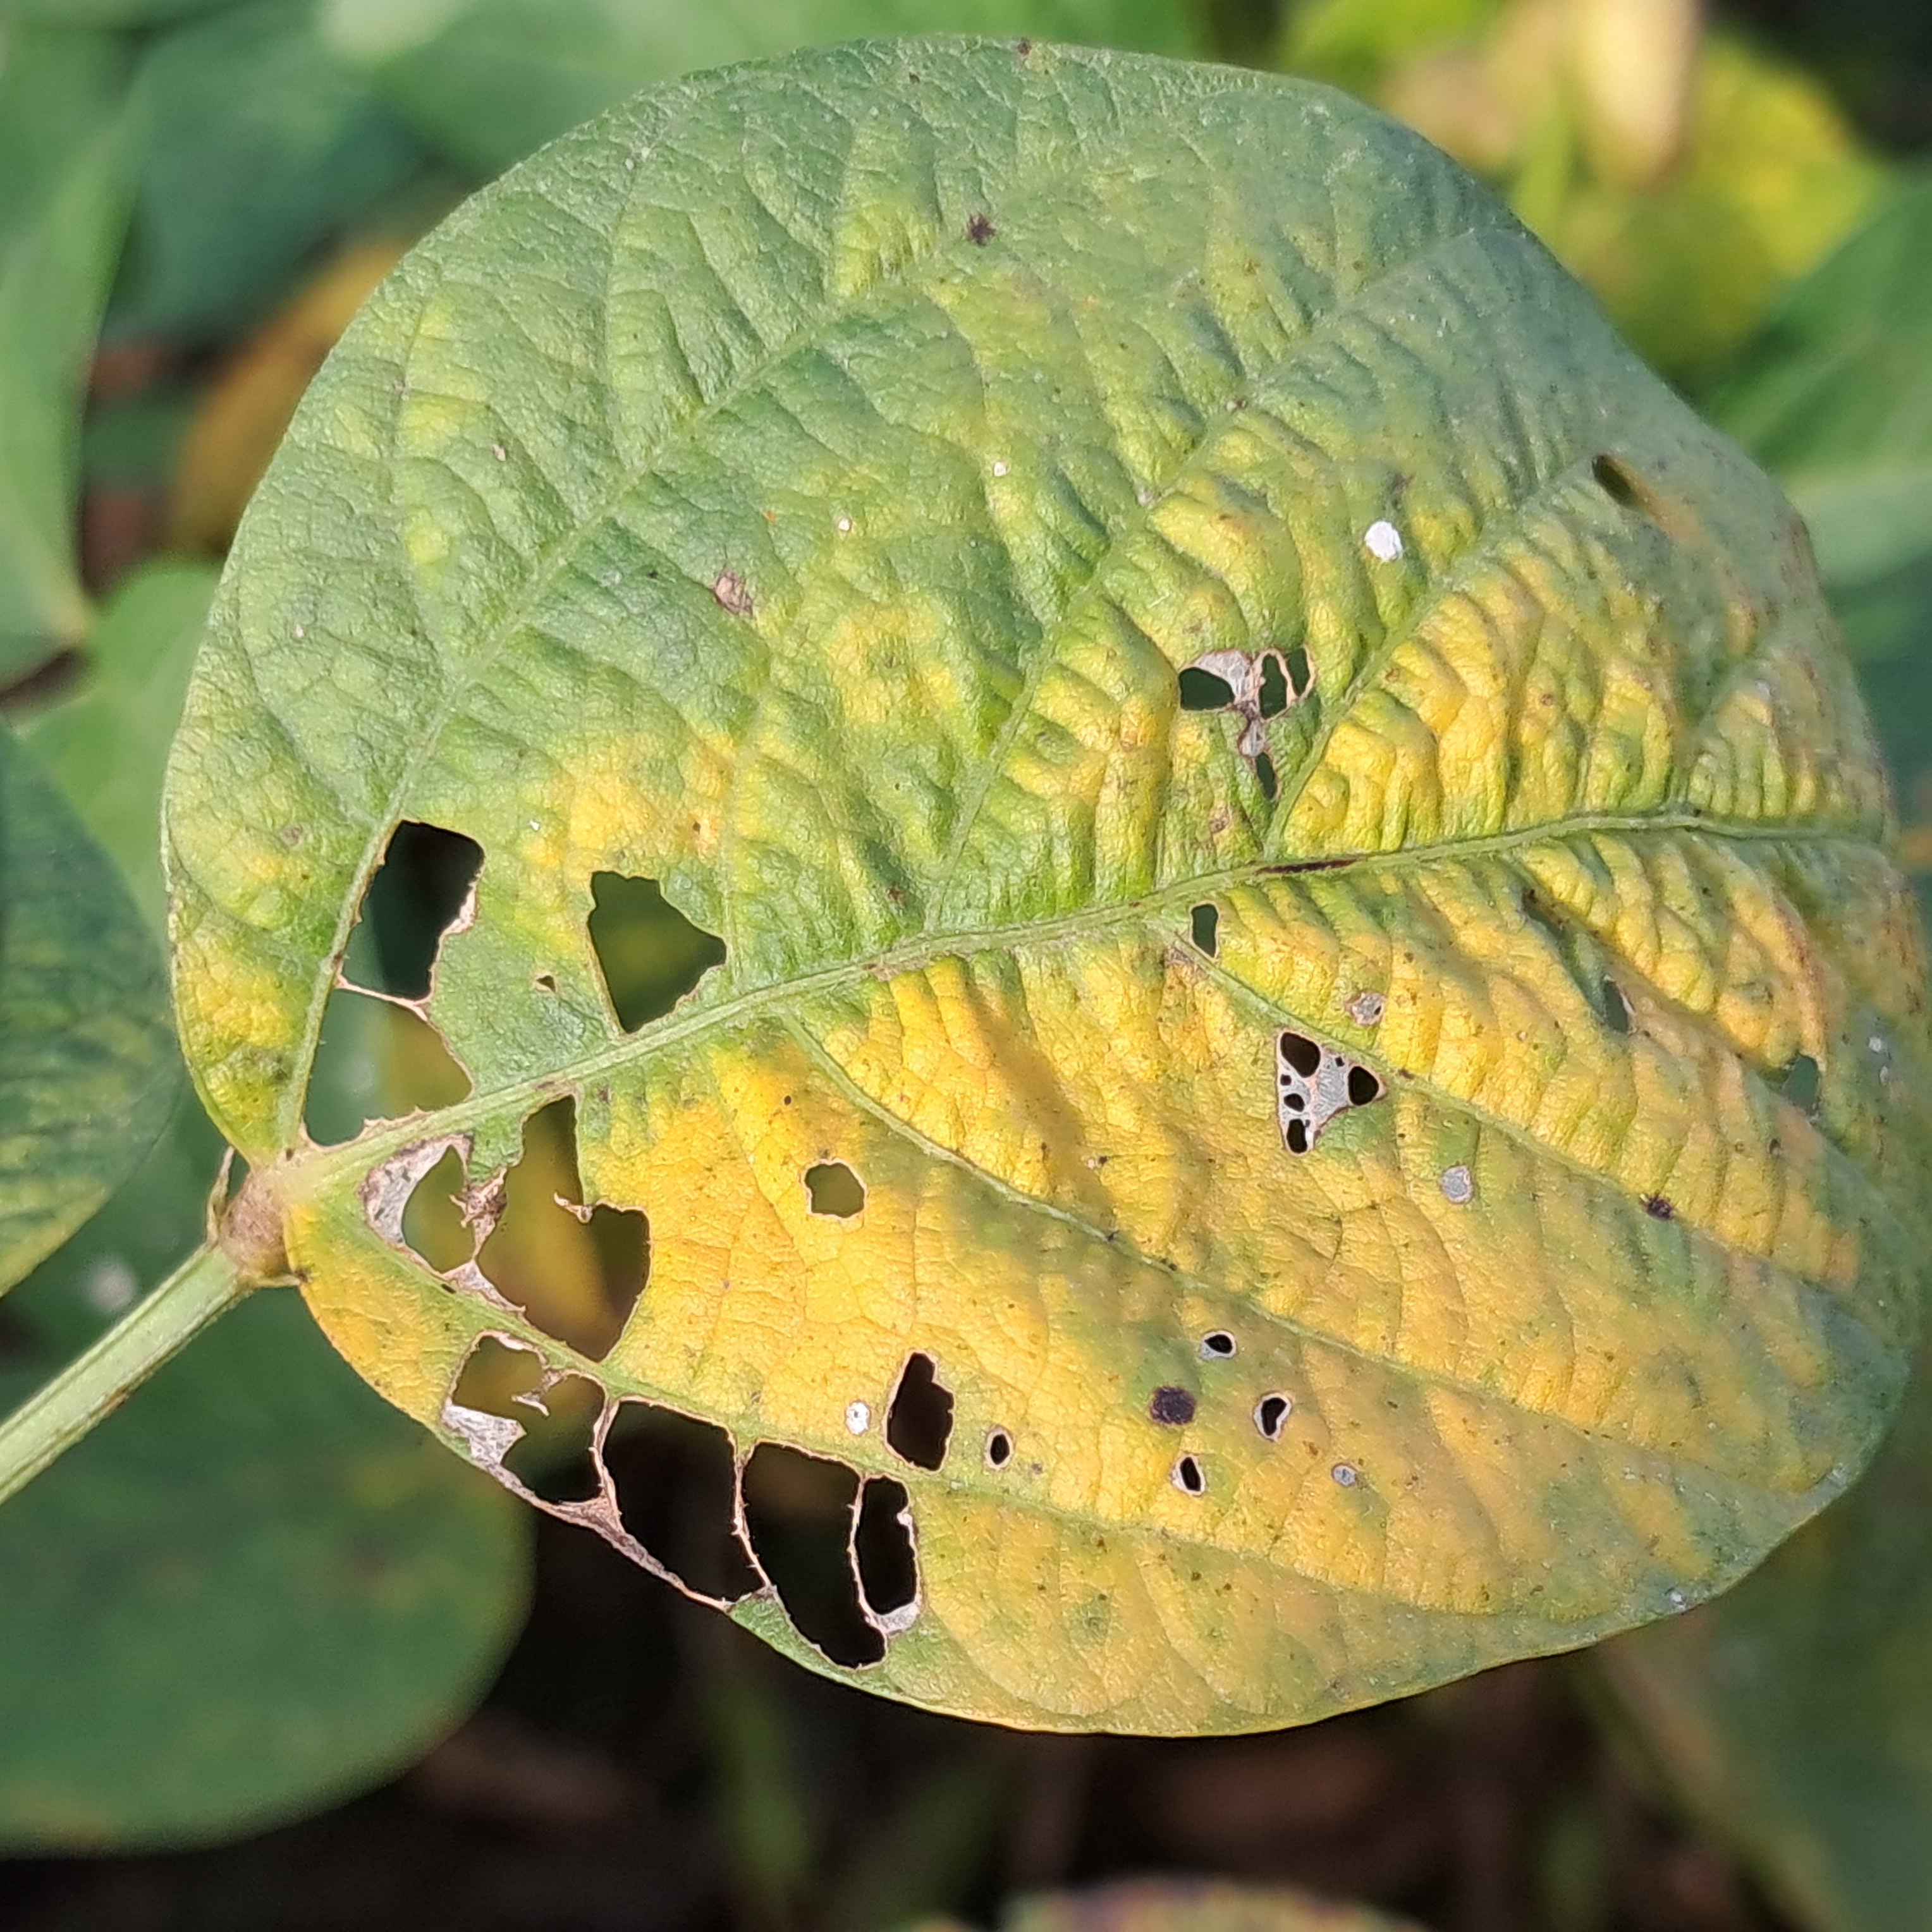
Label: Caterpillar_Semilooper_Pest